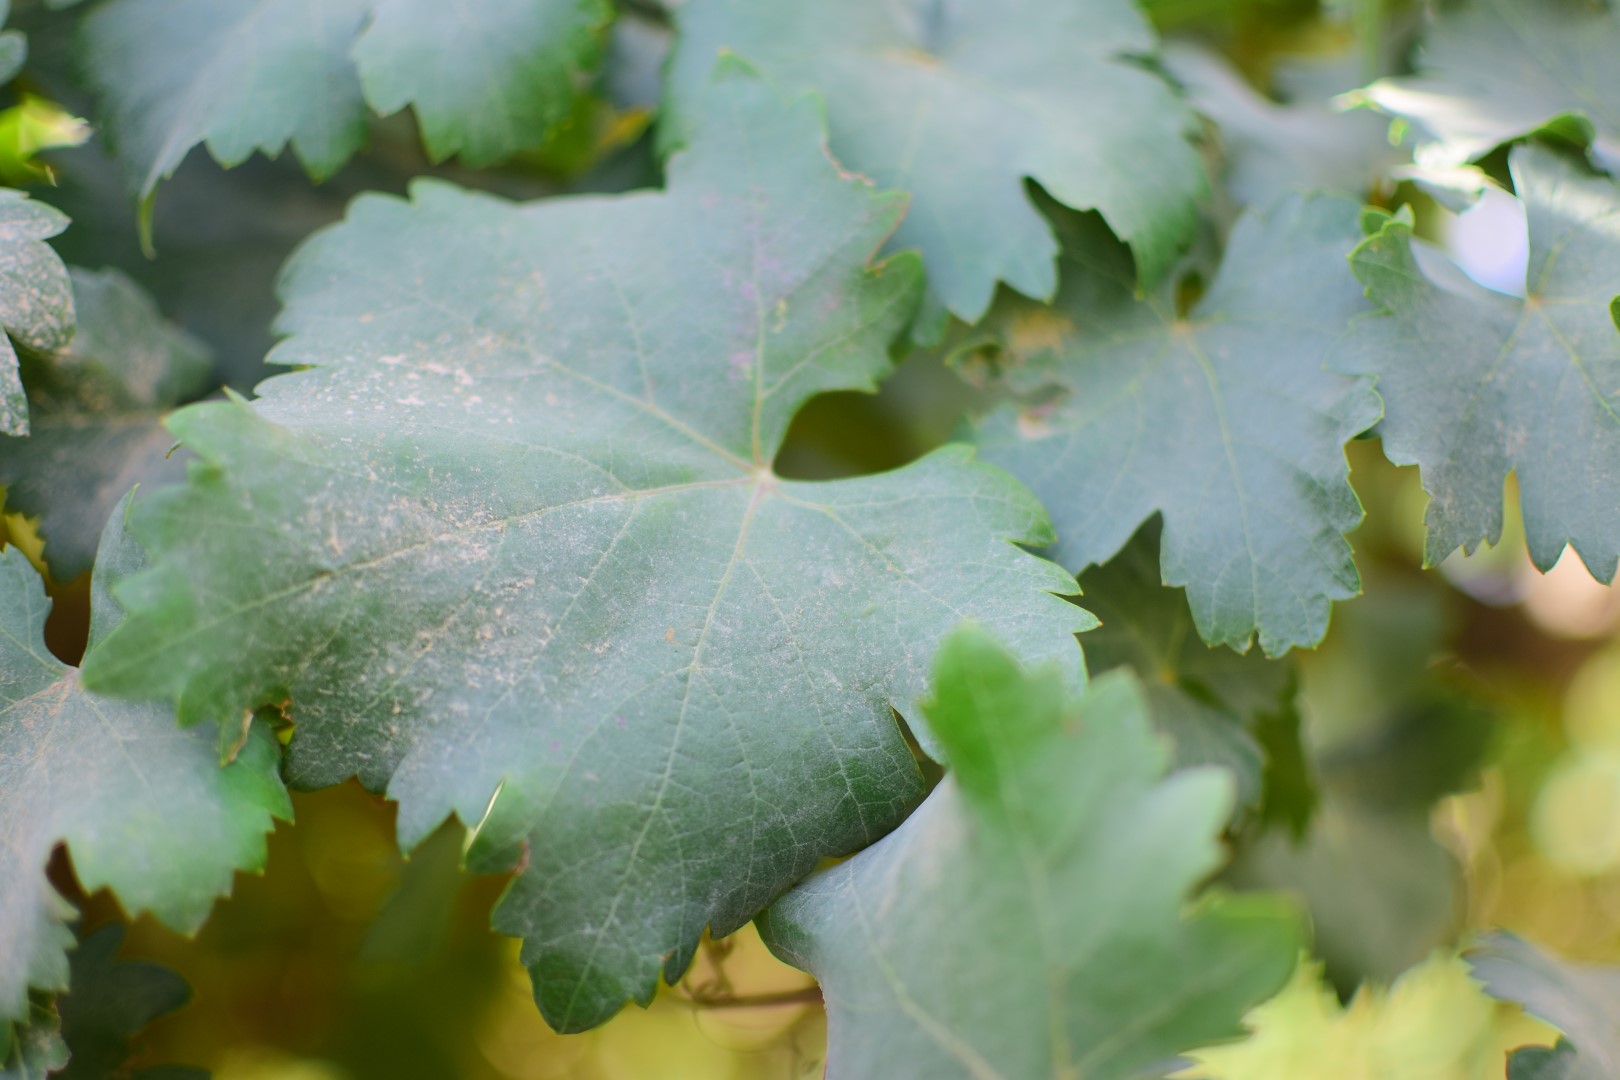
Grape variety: Shdah